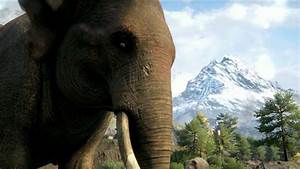
Label: elephant